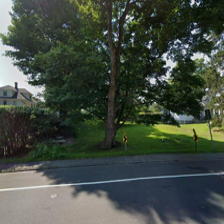
Label: streetView